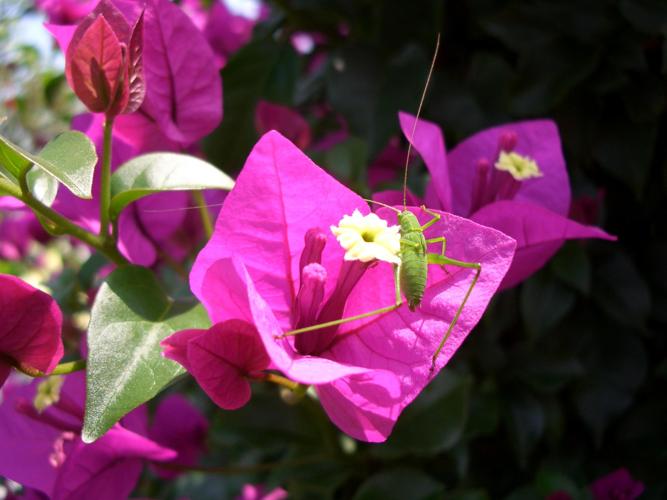
Label: bougainvillea